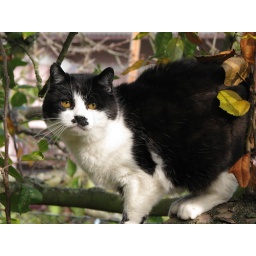
cat in the tree